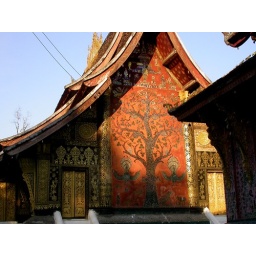
The elegant shape of the building was inspired by the form of the outstretched wings of a mother hen sheltering her young.